The Turn of the Screw (opera)

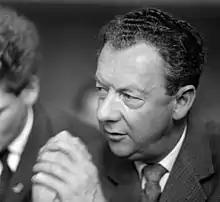
The composer in 1964

The opera was commissioned by the Venice Biennale, written in four months, and given its world premiere on 14 September 1954, at the Teatro La Fenice, Venice, with the composer conducting, and as in many other Britten works, his life-partner tenor Peter Pears in a leading role, that of Quint. The original cast recording was made during January of the next year.